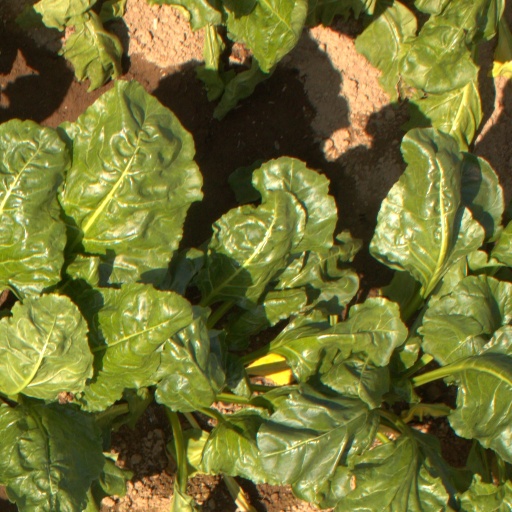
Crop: sugar beet